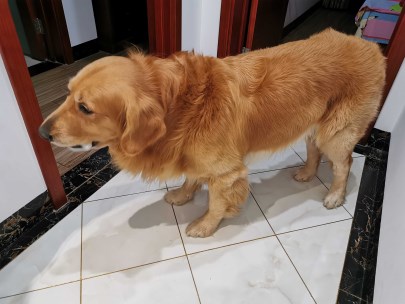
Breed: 5355-n000126-golden_retriever